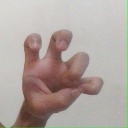
अक्षर: छ